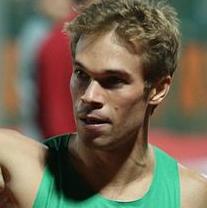
Age: 26